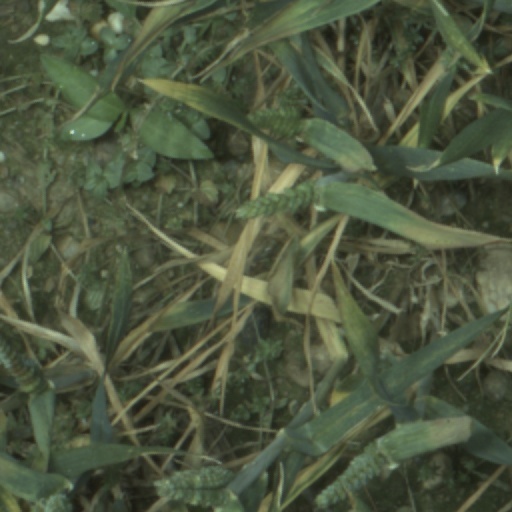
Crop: wheat